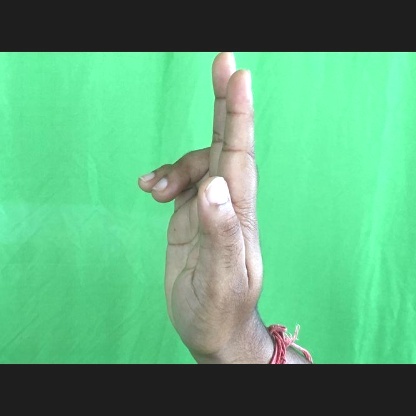
Mudra: Ardhapathaka